Anna Constantia von Brockdorff

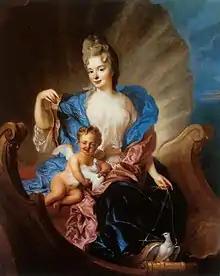
Anna Constantia von Brockdorff

Anna Constantia von Brockdorff (17 October 1680 – 31 March 1765), later the Countess of Cosel, was a German lady-in-waiting and noblewoman, and mistress of Augustus the Strong, King of Poland and Elector of Saxony, in 1706–1713. Eventually he turned against her and exiled her to Saxony, where she died after 49 years of internal exile.